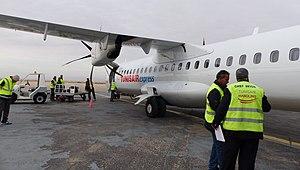
L'aéroport international de Tozeur-Nefta dessert Tozeur et Nefta et plus généralement tout le sud-ouest de la Tunisie. Situé à quatre kilomètres au nord-ouest de Tozeur, il est mis en exploitation le 1ᵉʳ novembre 1978.